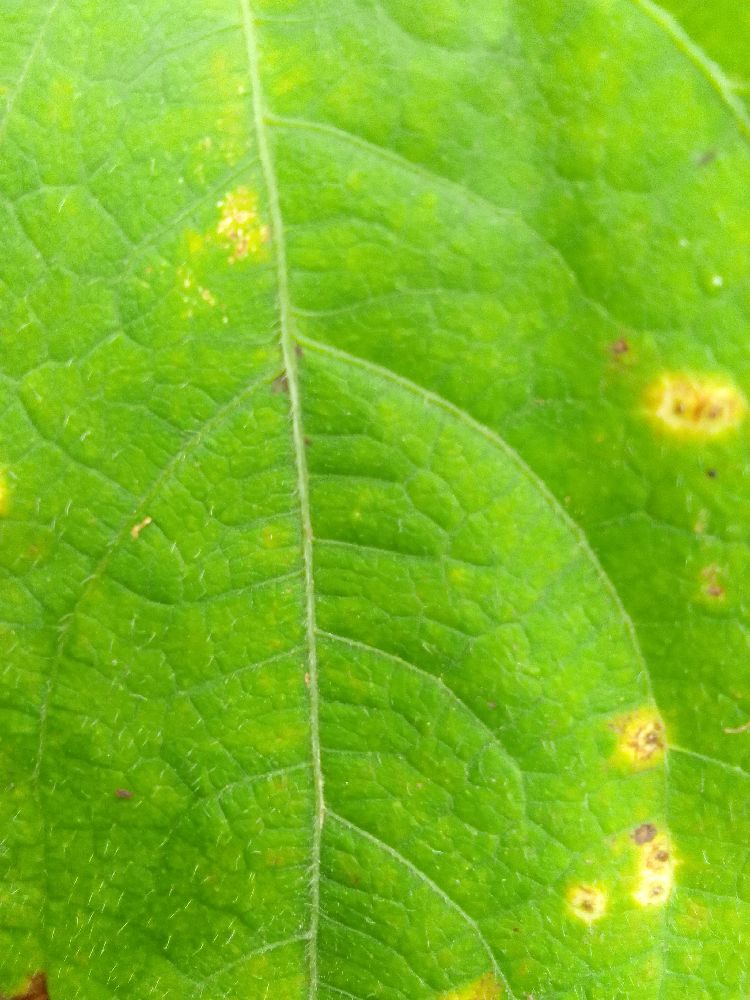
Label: rust